U.S. Route 113

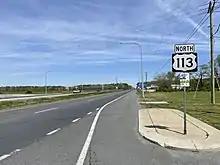
A four-lane road with a grassy median in a rural area

US 113 continues northwest through Redden State Forest, whose loblolly pines occupy several disjoint tracts between Georgetown and Ellendale. The state forest originated as a Pennsylvania Railroad hunting preserve in the early 20th century, and the hunting lodge, forester's house, and stable is preserved and today used as the Redden Forest Education Center east of the hamlet of Redden. In this community, the road has an intersection with Redden Road. The U.S. Highway also passes near McColley's Chapel and crosses Gravelly Branch, one of the headwaters of the Nanticoke River, north of Redden. US 113 curves north and passes by the Ellendale State Forest Picnic Facility, a picnic area accessible from the northbound direction that the Civilian Conservation Corps constructed in the late 1930s for tourists and long-distance travelers. West of the town of Ellendale, which flourished in the late 19th century as a railroad town at the junction of perpendicular rail lines, the highway intersects DE 16 (Beach Highway/Milton Ellendale Highway) and passes west of Teddy's Tavern, which was built in 1923 as the Blue Hen Garage to serve travelers on the DuPont Highway.